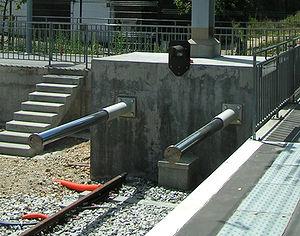
Un heurtoir, ou parfois butoir, est un dispositif placé à l'extrémité d'une voie ferrée en cul-de-sac, pour arrêter d'éventuels véhicules en dérive et les empêcher de continuer leur chemin en dehors de la voie.